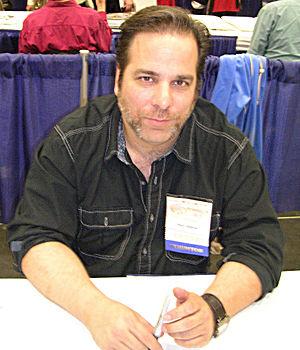
Jimmy Palmiotti est un dessinateur, éditeur et auteur de comics américain.